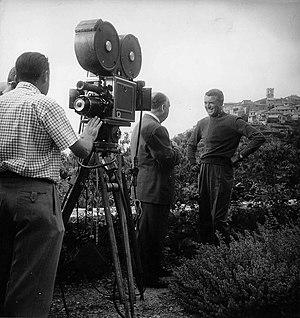
Un réalisateur est une personne qui dirige la fabrication d'une œuvre audiovisuelle, généralement pour le cinéma ou la télévision, mais aussi pour la musique enregistrée ou la fabrication d'une émission de radio. Il est un peu l'équivalent du metteur en scène de théâtre.